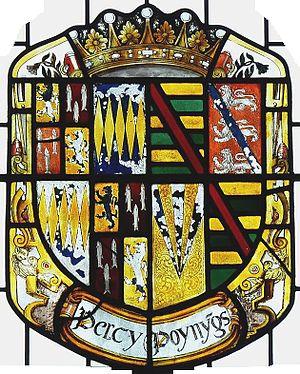
Peinture sur verre en Petworth House